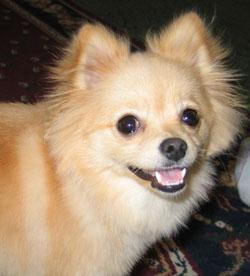
pomeranian